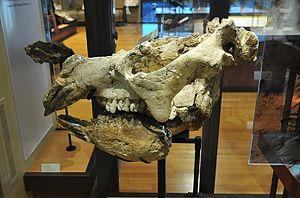
Pyrotherium est un genre éteint de mammifères, ayant vécu durant l'Oligocène supérieur, il y a environ entre 28 et 23 Ma en Amérique du Sud.